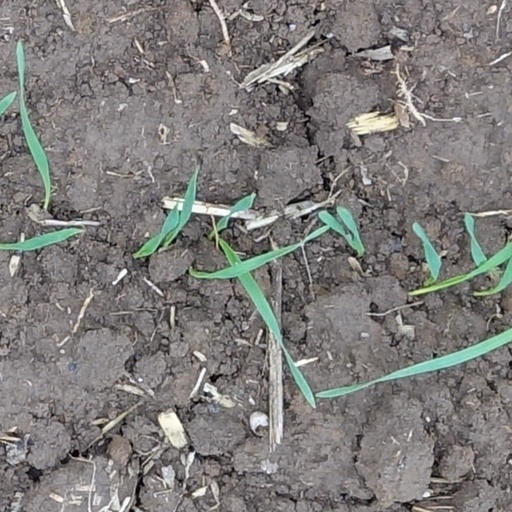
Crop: wheat